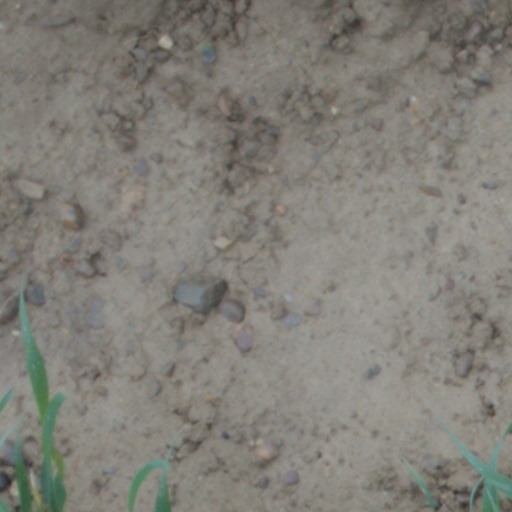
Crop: wheat